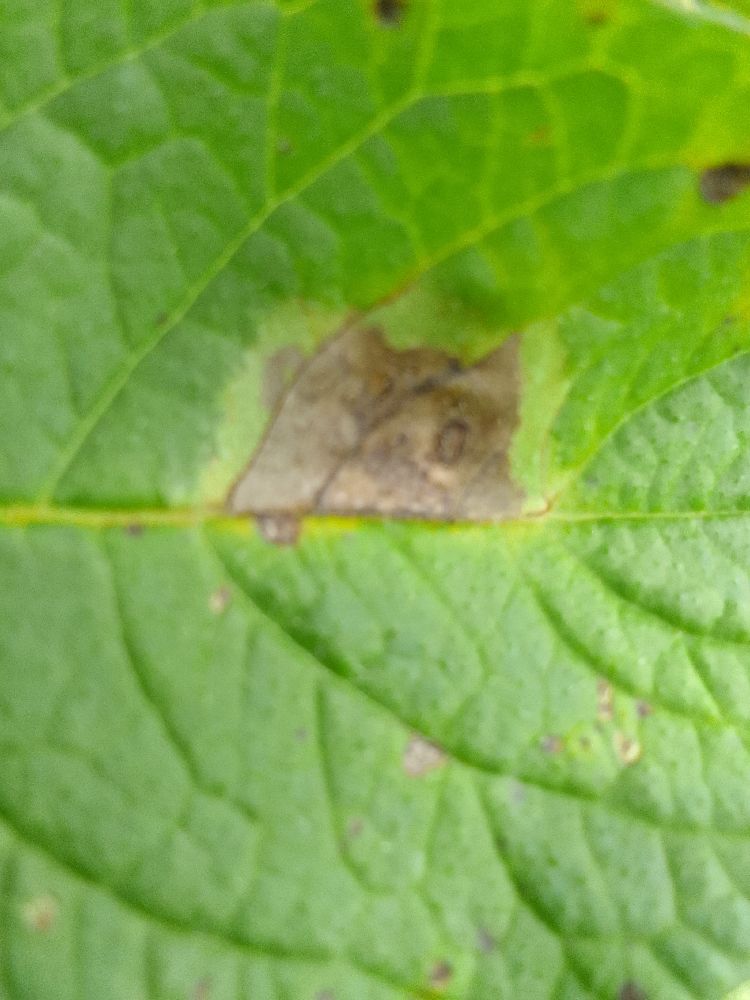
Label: Late blight